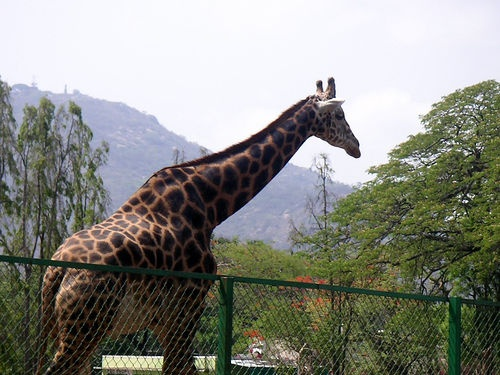
A giraffe looking over a fence surrounded by trees.
a very large giraffe that is next to a fence
A giraffe that is walking in an enclosure.
There is a giraffe standing next to the fence.
A large giraffe can be seen next to a chain link fence.